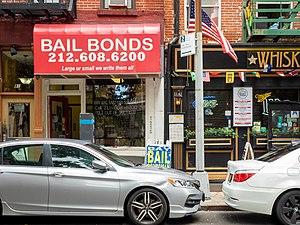
Un bail bondsman que l'on peut traduire en français par cautionnaire, agent de cautionnement ou garant contre rémunération est toute personne, agence ou société qui agit en tant que caution et mettra en gage de l'argent ou des biens sous caution pour garantir la comparution d'un défendeur devant le tribunal. Les agents de cautionnement se trouvent presque exclusivement aux États-Unis et aux Philippines. Dans la plupart des autres pays, la pratique de la chasse aux primes est illégale.